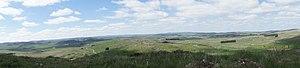
Vue nord depuis le sommet, avec le Plomb du Cantal en fond, Montgros et Notre-Dame de la Sentinelle sur la gauche
Le rocher de Marchastel est un sommet culminant à 1 266 m au centre de l'Aubrac sur la commune de Marchastel.